John Lang (writer)

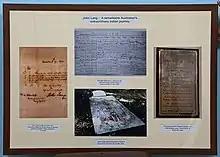
A photo collage dedicated to the memory of John Lang gifted by Indian Prime Minister Narendra Modi to Australian Prime Minister Tony Abbott in 2014.

John Lang (19 December 1816 – 20 August 1864) was an Australian lawyer and was Australia's first native born novelist.